Weyenberg Shoe Factory

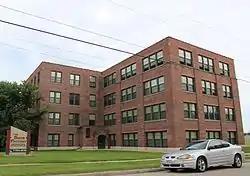
Weyenberg Shoe Factory

The Weyenberg Shoe Factory is located in Beaver Dam, Wisconsin.